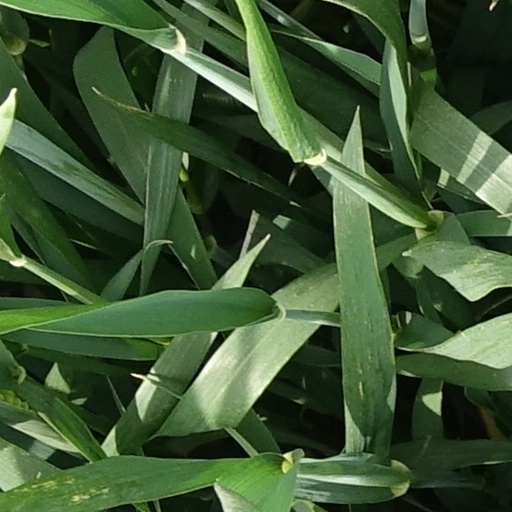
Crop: wheat